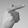
ASL letter: G